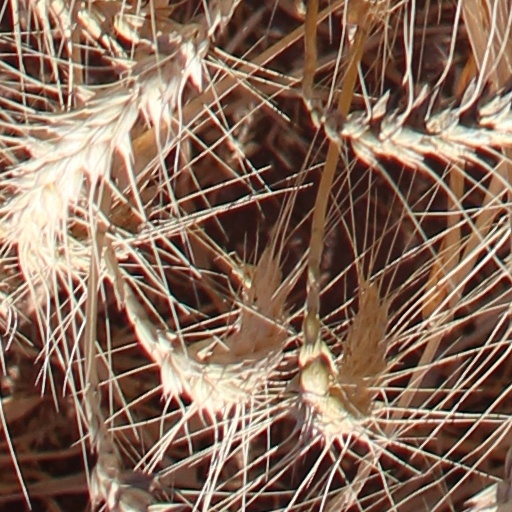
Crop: wheat